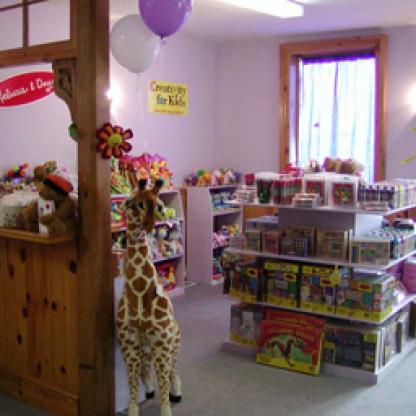
Scene: Indoor